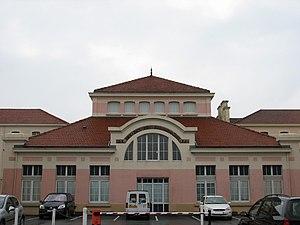
Hôtel Atlantique
Cet article recense les monuments historiques situés dans l'arrondissement de Cherbourg, dans le département de la Manche.
Cherbourg-Octeville est une ancienne commune française du département de la Manche. Résultant de la fusion des communes de Cherbourg et d'Octeville le 1ᵉʳ mars 2000, elle devient commune déléguée de Cherbourg-en-Cotentin, commune nouvelle créée le 1ᵉʳ janvier 2016 et issue de la fusion de Cherbourg-Octeville, Équeurdreville-Hainneville, La Glacerie, Querqueville et Tourlaville.
Cherbourg-en-Cotentin est une ville située dans le département de la Manche en région Normandie, au nord de la péninsule du Cotentin. Elle est peuplée de 79 200 habitants. C'est une ville portuaire possédant la plus grande rade artificielle d'Europe et la seconde au monde. C'est également, avec les villes d'Avranches et de Coutances, une des trois sous-préfectures du département de la Manche et également la préfecture maritime de la Manche et de la mer du Nord. La commune est généralement appelée Cherbourg, du nom de son principal et plus ancien pôle urbain.